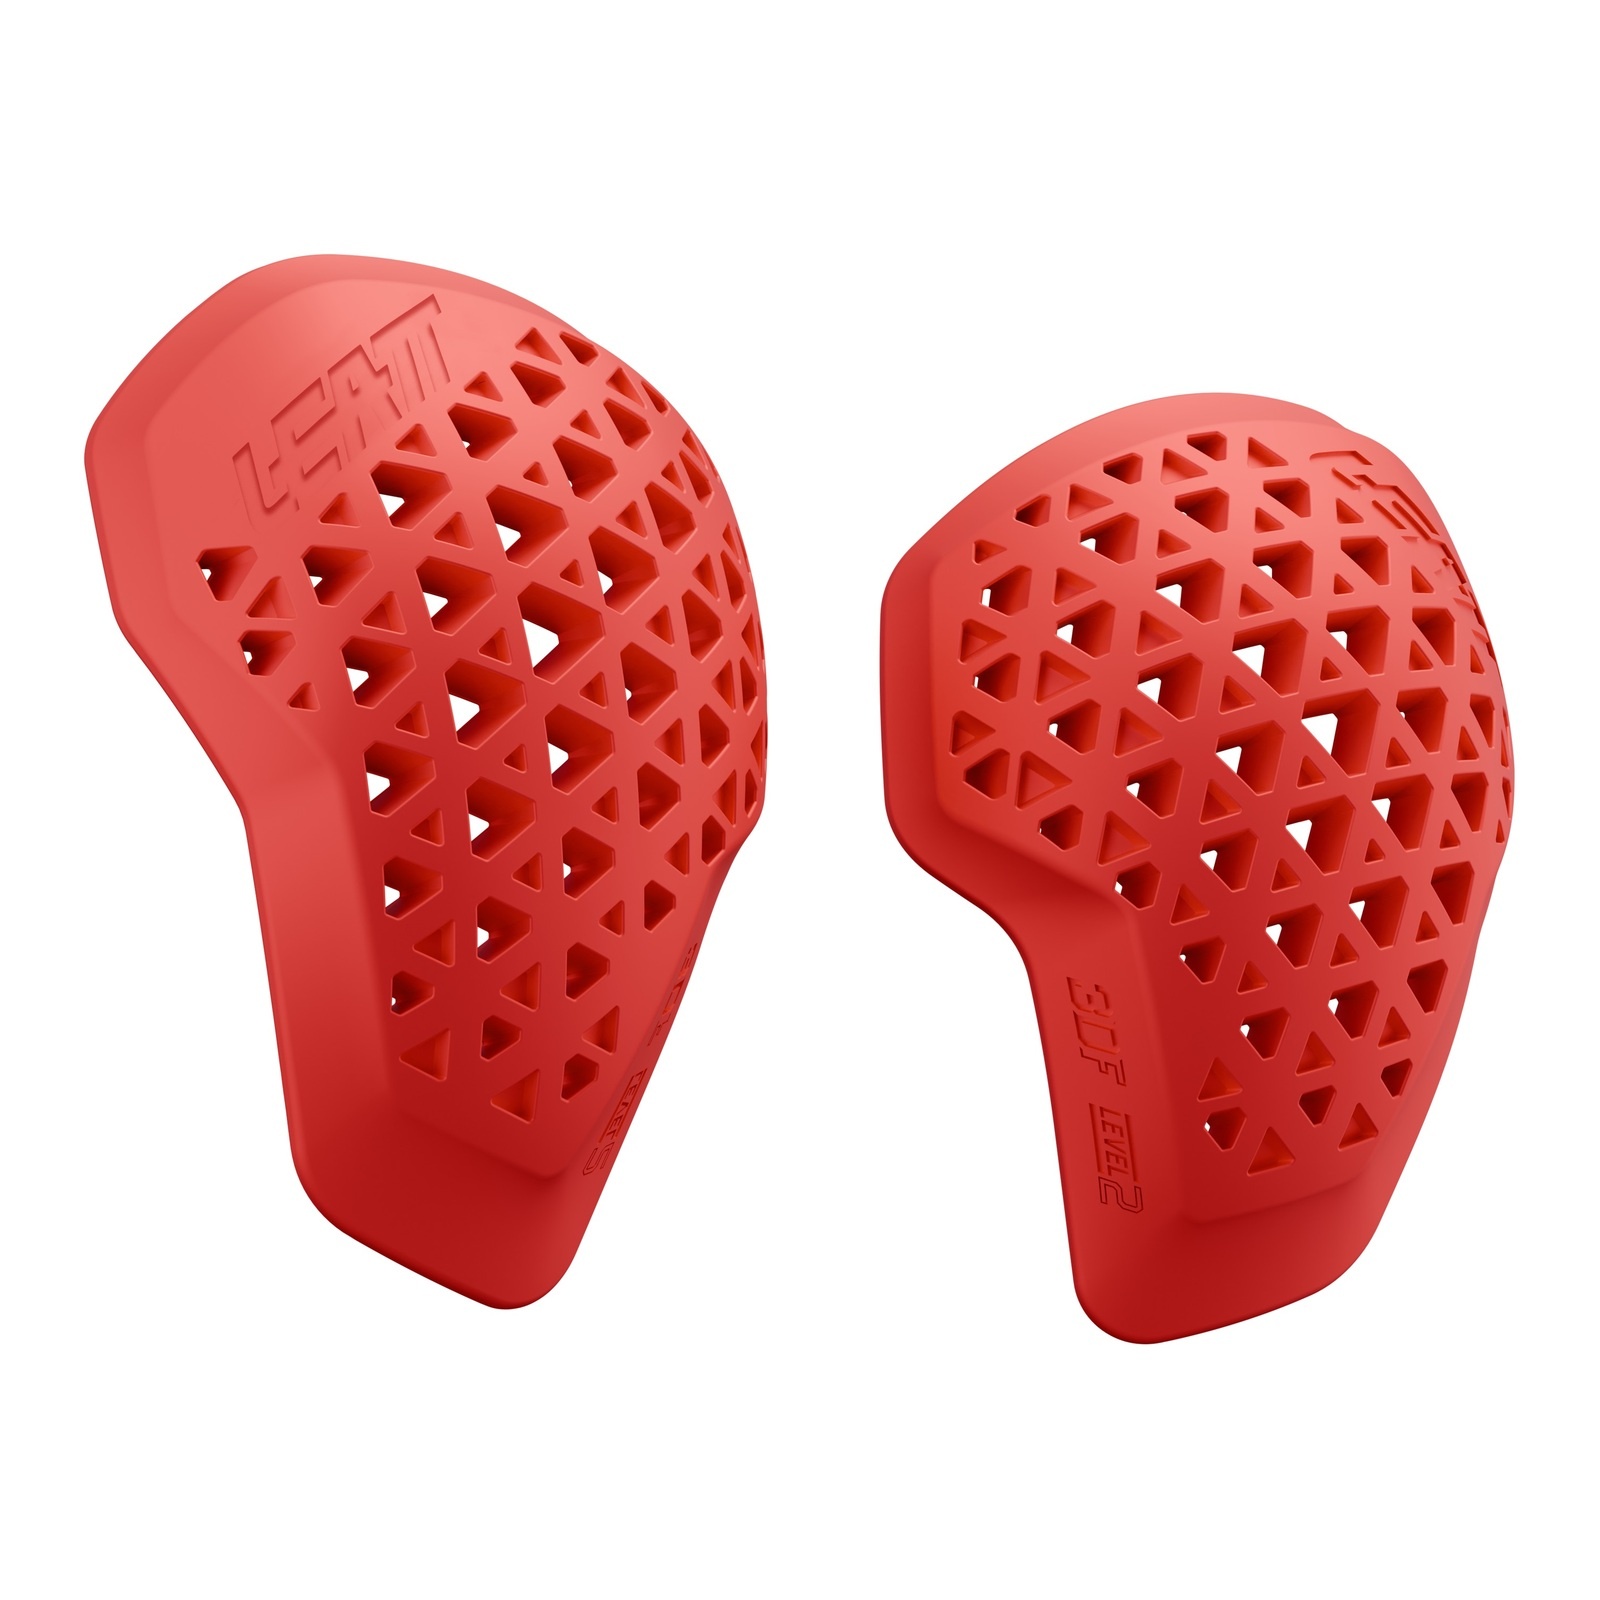
Leatt Shoulder Protector Inserts 3DF CE Level 2 - Pair
Genuine inserts for Leatt protectors that use 3DF technology. Features: Energy-absorbing impact foam: Reduces forces during impact. CE Tested and Certified: For impact protection. Multi-impact: Can be impacted time and time again. Super Slim and Lightweight: Keeps bulk and weight to a minimum. Soft and Comfortable: Shapes to your body for best comfort. Ventilated: To ensure airflow is maximised.
Brand: Leatt
Category: Sporting Goods > Outdoor Recreation > Skateboarding > Skateboarding Protective Gear > Skateboarding Pads